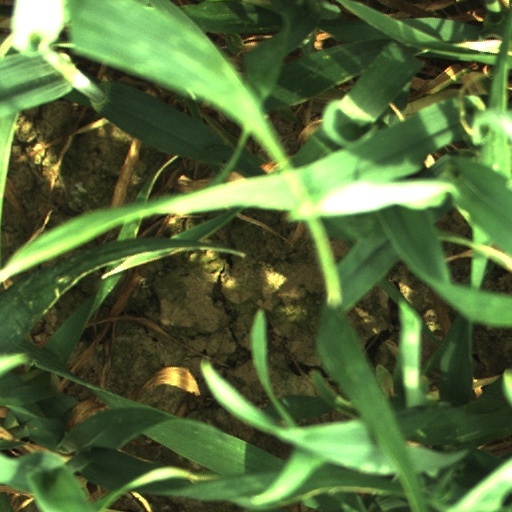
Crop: wheat